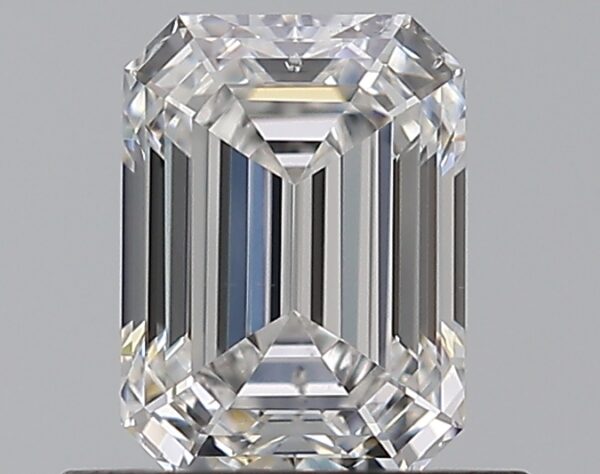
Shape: emerald
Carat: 0.7
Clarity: SI1
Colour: E
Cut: EX
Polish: EX
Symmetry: EX
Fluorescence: N
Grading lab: GIA
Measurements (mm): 5.9 x 4.35 x 2.89